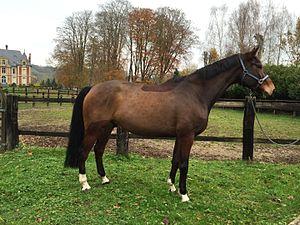
Roinito del Bosco, selle français
Le selle français est un registre généalogique de chevaux de sport français, sélectionnés pour le saut d'obstacles. Il est issu de la fusion de toutes les races dites de « demi-sang » en 1958. Sans standard fixe, ce cheval ne répond plus à la notion de race. Il est caractérisé par une grande taille, un modèle harmonieux et robuste, de la force et du sang. Le selle français est élevé sur l'ensemble du territoire français et dans de nombreux pays, notamment grâce à l'utilisation de l'insémination artificielle. Sa sélection est gérée par l'Association nationale du selle français, qui assure sa promotion et son amélioration génétique.